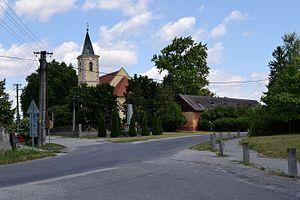
Veľká Paka, est un village de Slovaquie situé dans la région de Trnava.